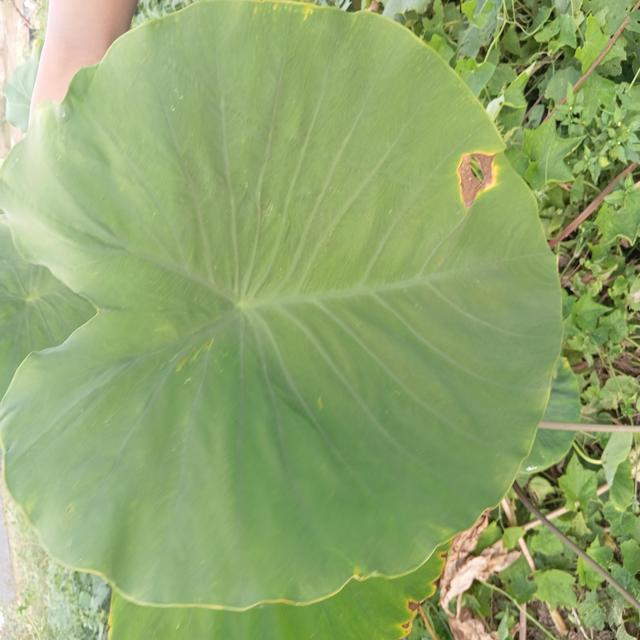
Label: Mid_Blight